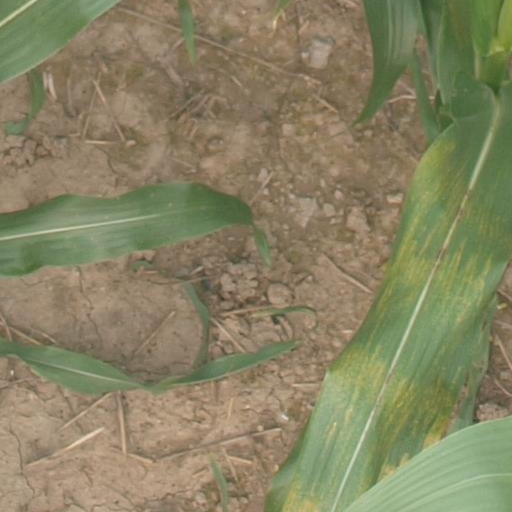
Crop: maize; corn